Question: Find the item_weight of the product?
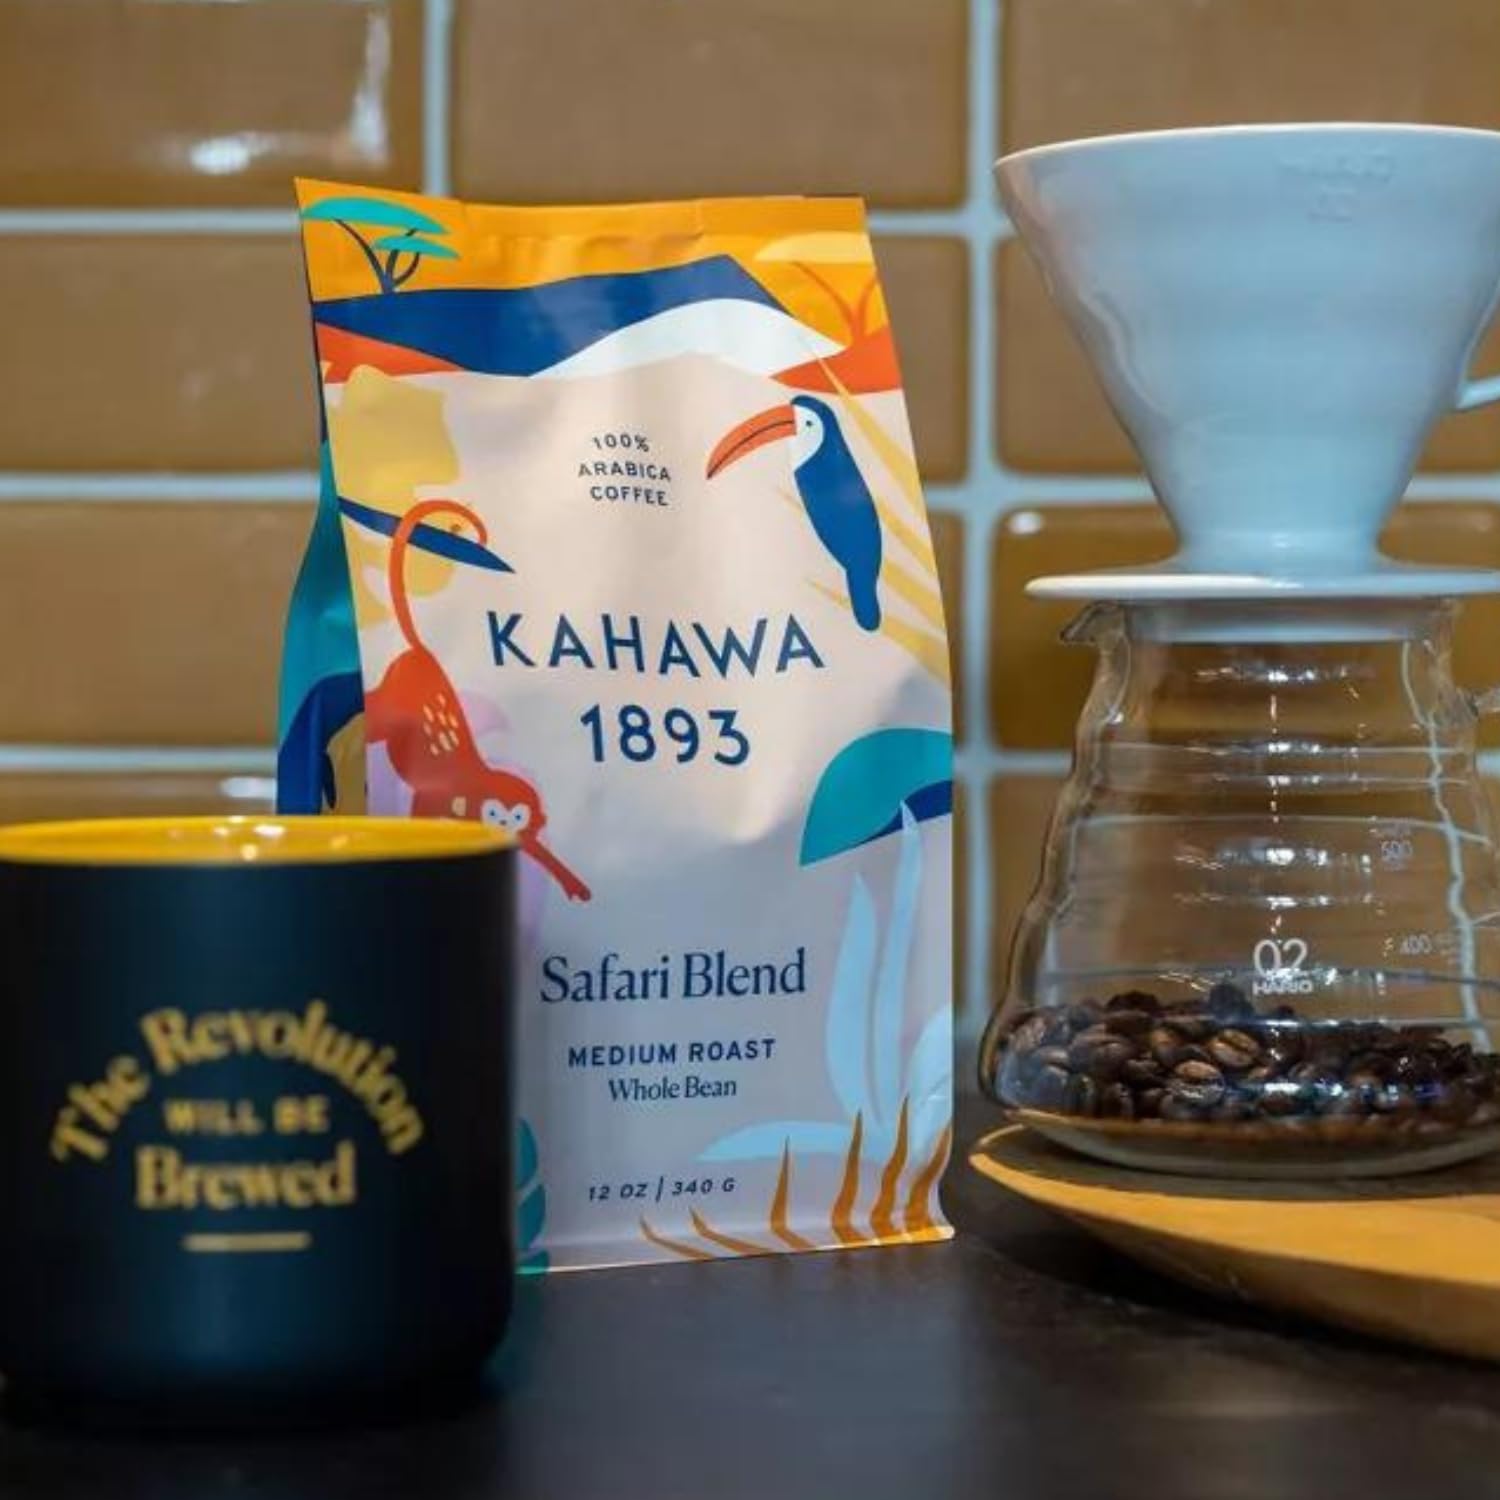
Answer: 340.0 gram